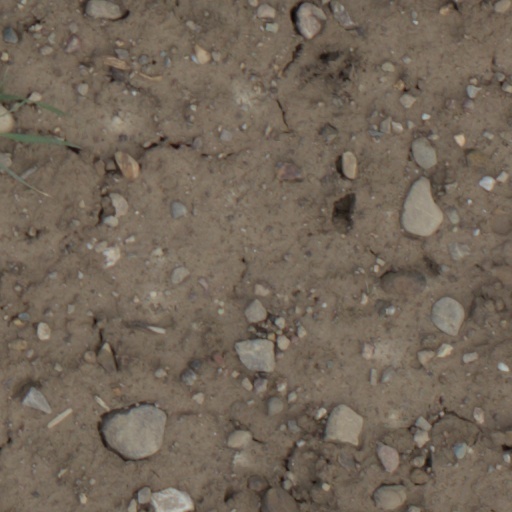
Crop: wheat